Flexible barge

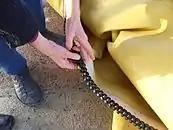

In the REFRESH design, the container itself is assembled on shore starting from planar cuts of fabric. Zippers run all along the perimeter of the fabric and make it possible to join an indefinite number of modules. Since each module is not closed by itself, zippers need to be watertight in order to ensure that no seawater leaks in.